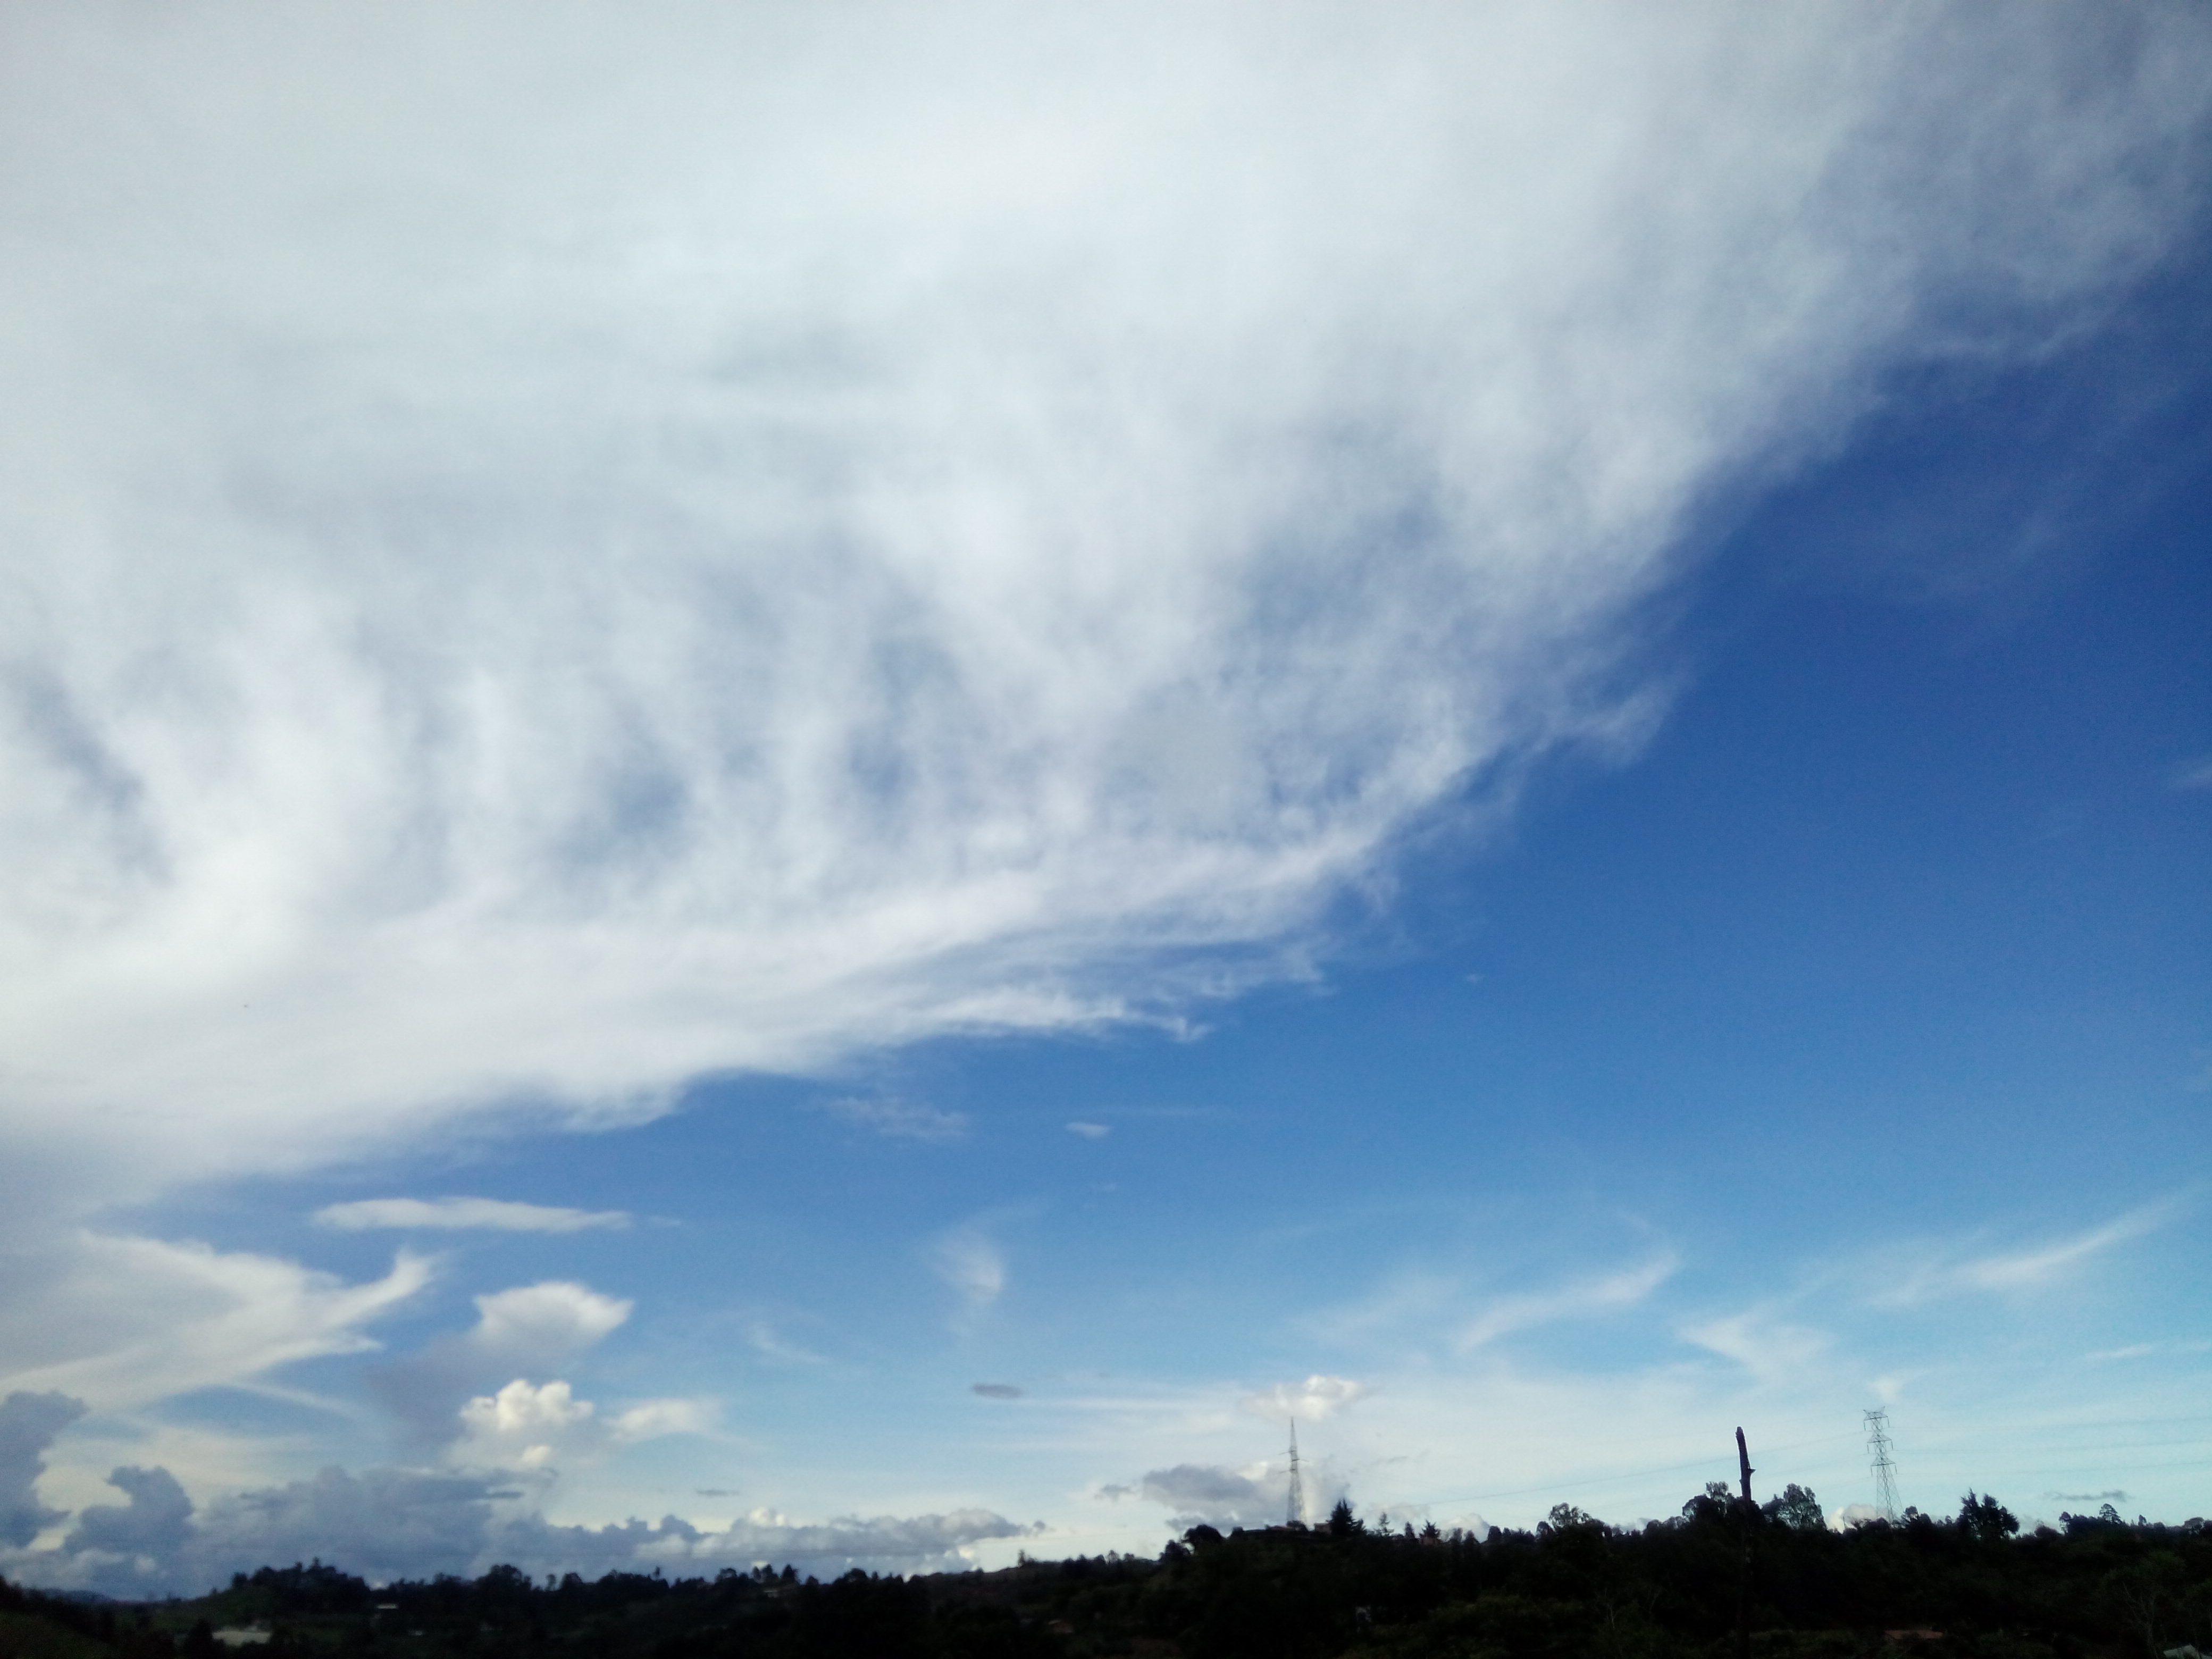
horizon, cloud, sky, sunlight, morning, wind, atmosphere, dusk, weather, cumulus, plain, meteorological phenomenon, atmosphere of earth